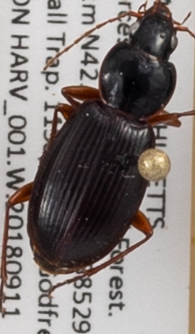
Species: Synuchus impunctatus
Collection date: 2018-09-11
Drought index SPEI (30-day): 0.556
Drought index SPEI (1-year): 0.934
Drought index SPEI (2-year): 0.88